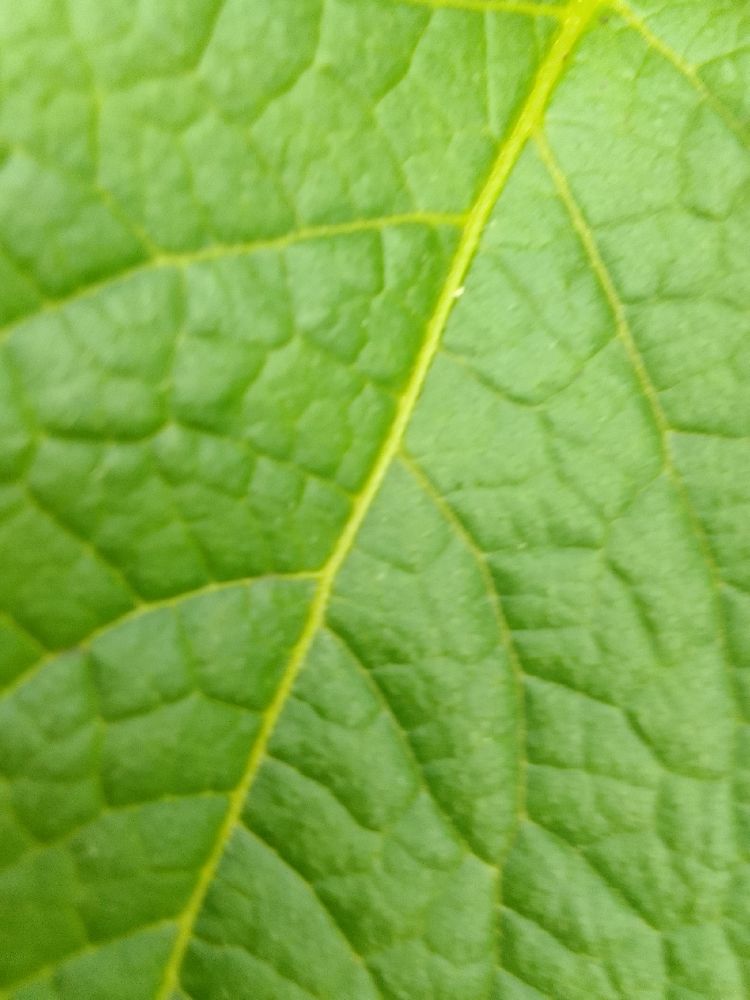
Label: Healthy